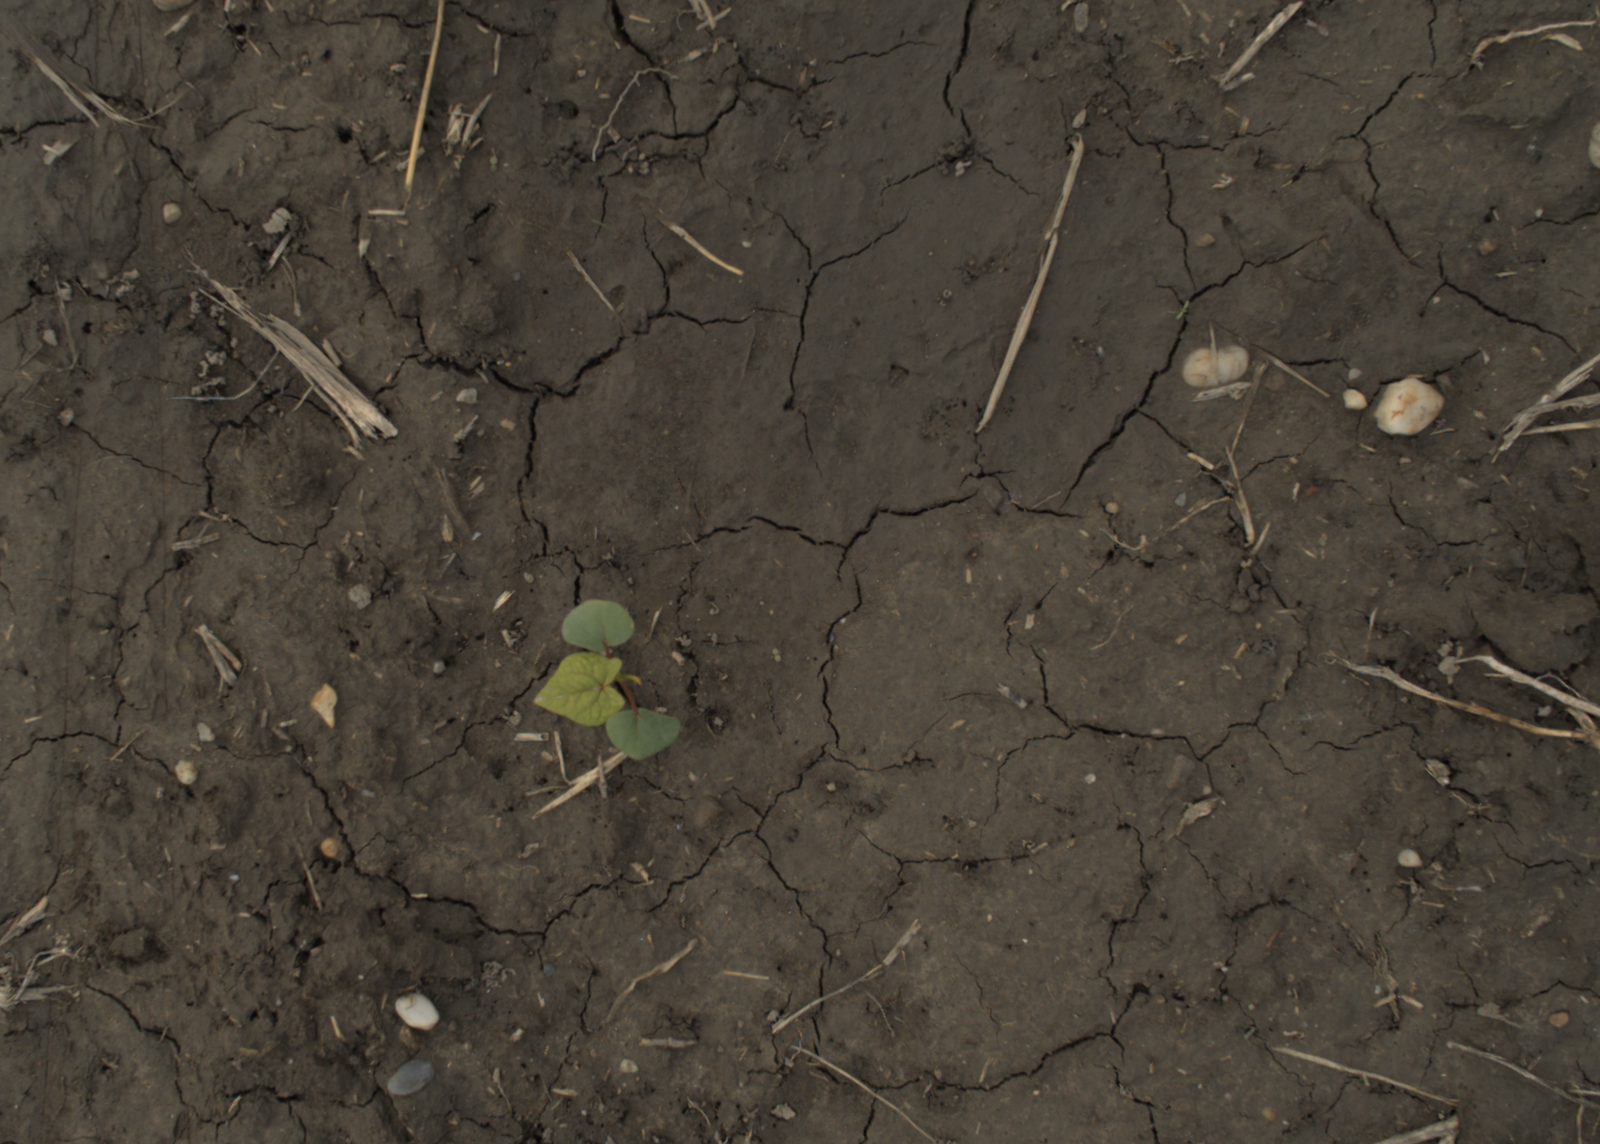
Capture date: 21.09.2021 10:59:55
Weather: mixed
Wind: light
Seeding date: 02.09.2021
Plant canopy height (mm): 962